Jeevana Teeralu

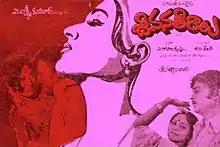
Poster

Jeevana Teeralu is a 1977 Telugu-language film directed by G. C. Sekhar and produced by A. Gopala Krishna (Adusumilli Gopalakrishna). The film stars Krishnam Raju, Vanisri, Jayasudha, Sivaji Ganesan and Jaggayya. The film had musical score by K. Chakravarthy. It is a remake of 1959 Bollywood film "Dhool Ka Phool" directed by Yash Chopra. The film was dubbed and released in Tamil as "Vaazhkai Alaigal".